Uganda

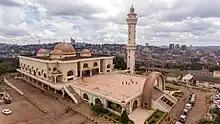
Uganda National mosque (Gaddafi mosque)

Although these reforms have attracted significant international attention, 38 percent of the population still had no access to an improved water source in 2010. Concerning access to improved sanitation, figures have varied widely. According to government figures, it was 70 percent in rural areas and 81 percent in urban areas in 2011; according to UN figures, it was only 34 percent.